Single-kitchen home

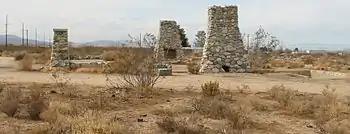
The ruins of the municipality of Llano del Rio

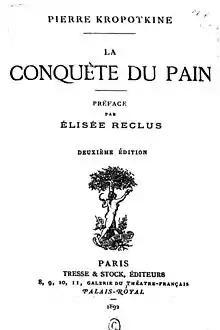

The single-kitchen home was a reform model of urban residential development in which a centrally managed canteen kitchen within a multi-party house replaced the kitchens of the individual apartments. The concept was based on the ideas of the women's rights activist and social democrat Lily Braun. With the basic idea of liberating women from housework, at the beginning of the 20th century it was an explicit counter-design to the establishment of the isolated nuclear family in mass housing. "Single-kitchen houses", sometimes also called central kitchen houses, were implemented in various European large cities in isolated and different ways until the 1950s. As key works of an idea of modern living, some of these buildings were nominated for the European Heritage Label in 2009, expressly as a network of common European architecture spread across various countries.